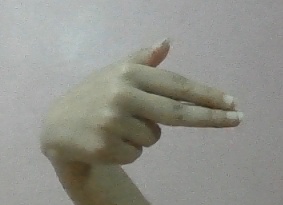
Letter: ghain